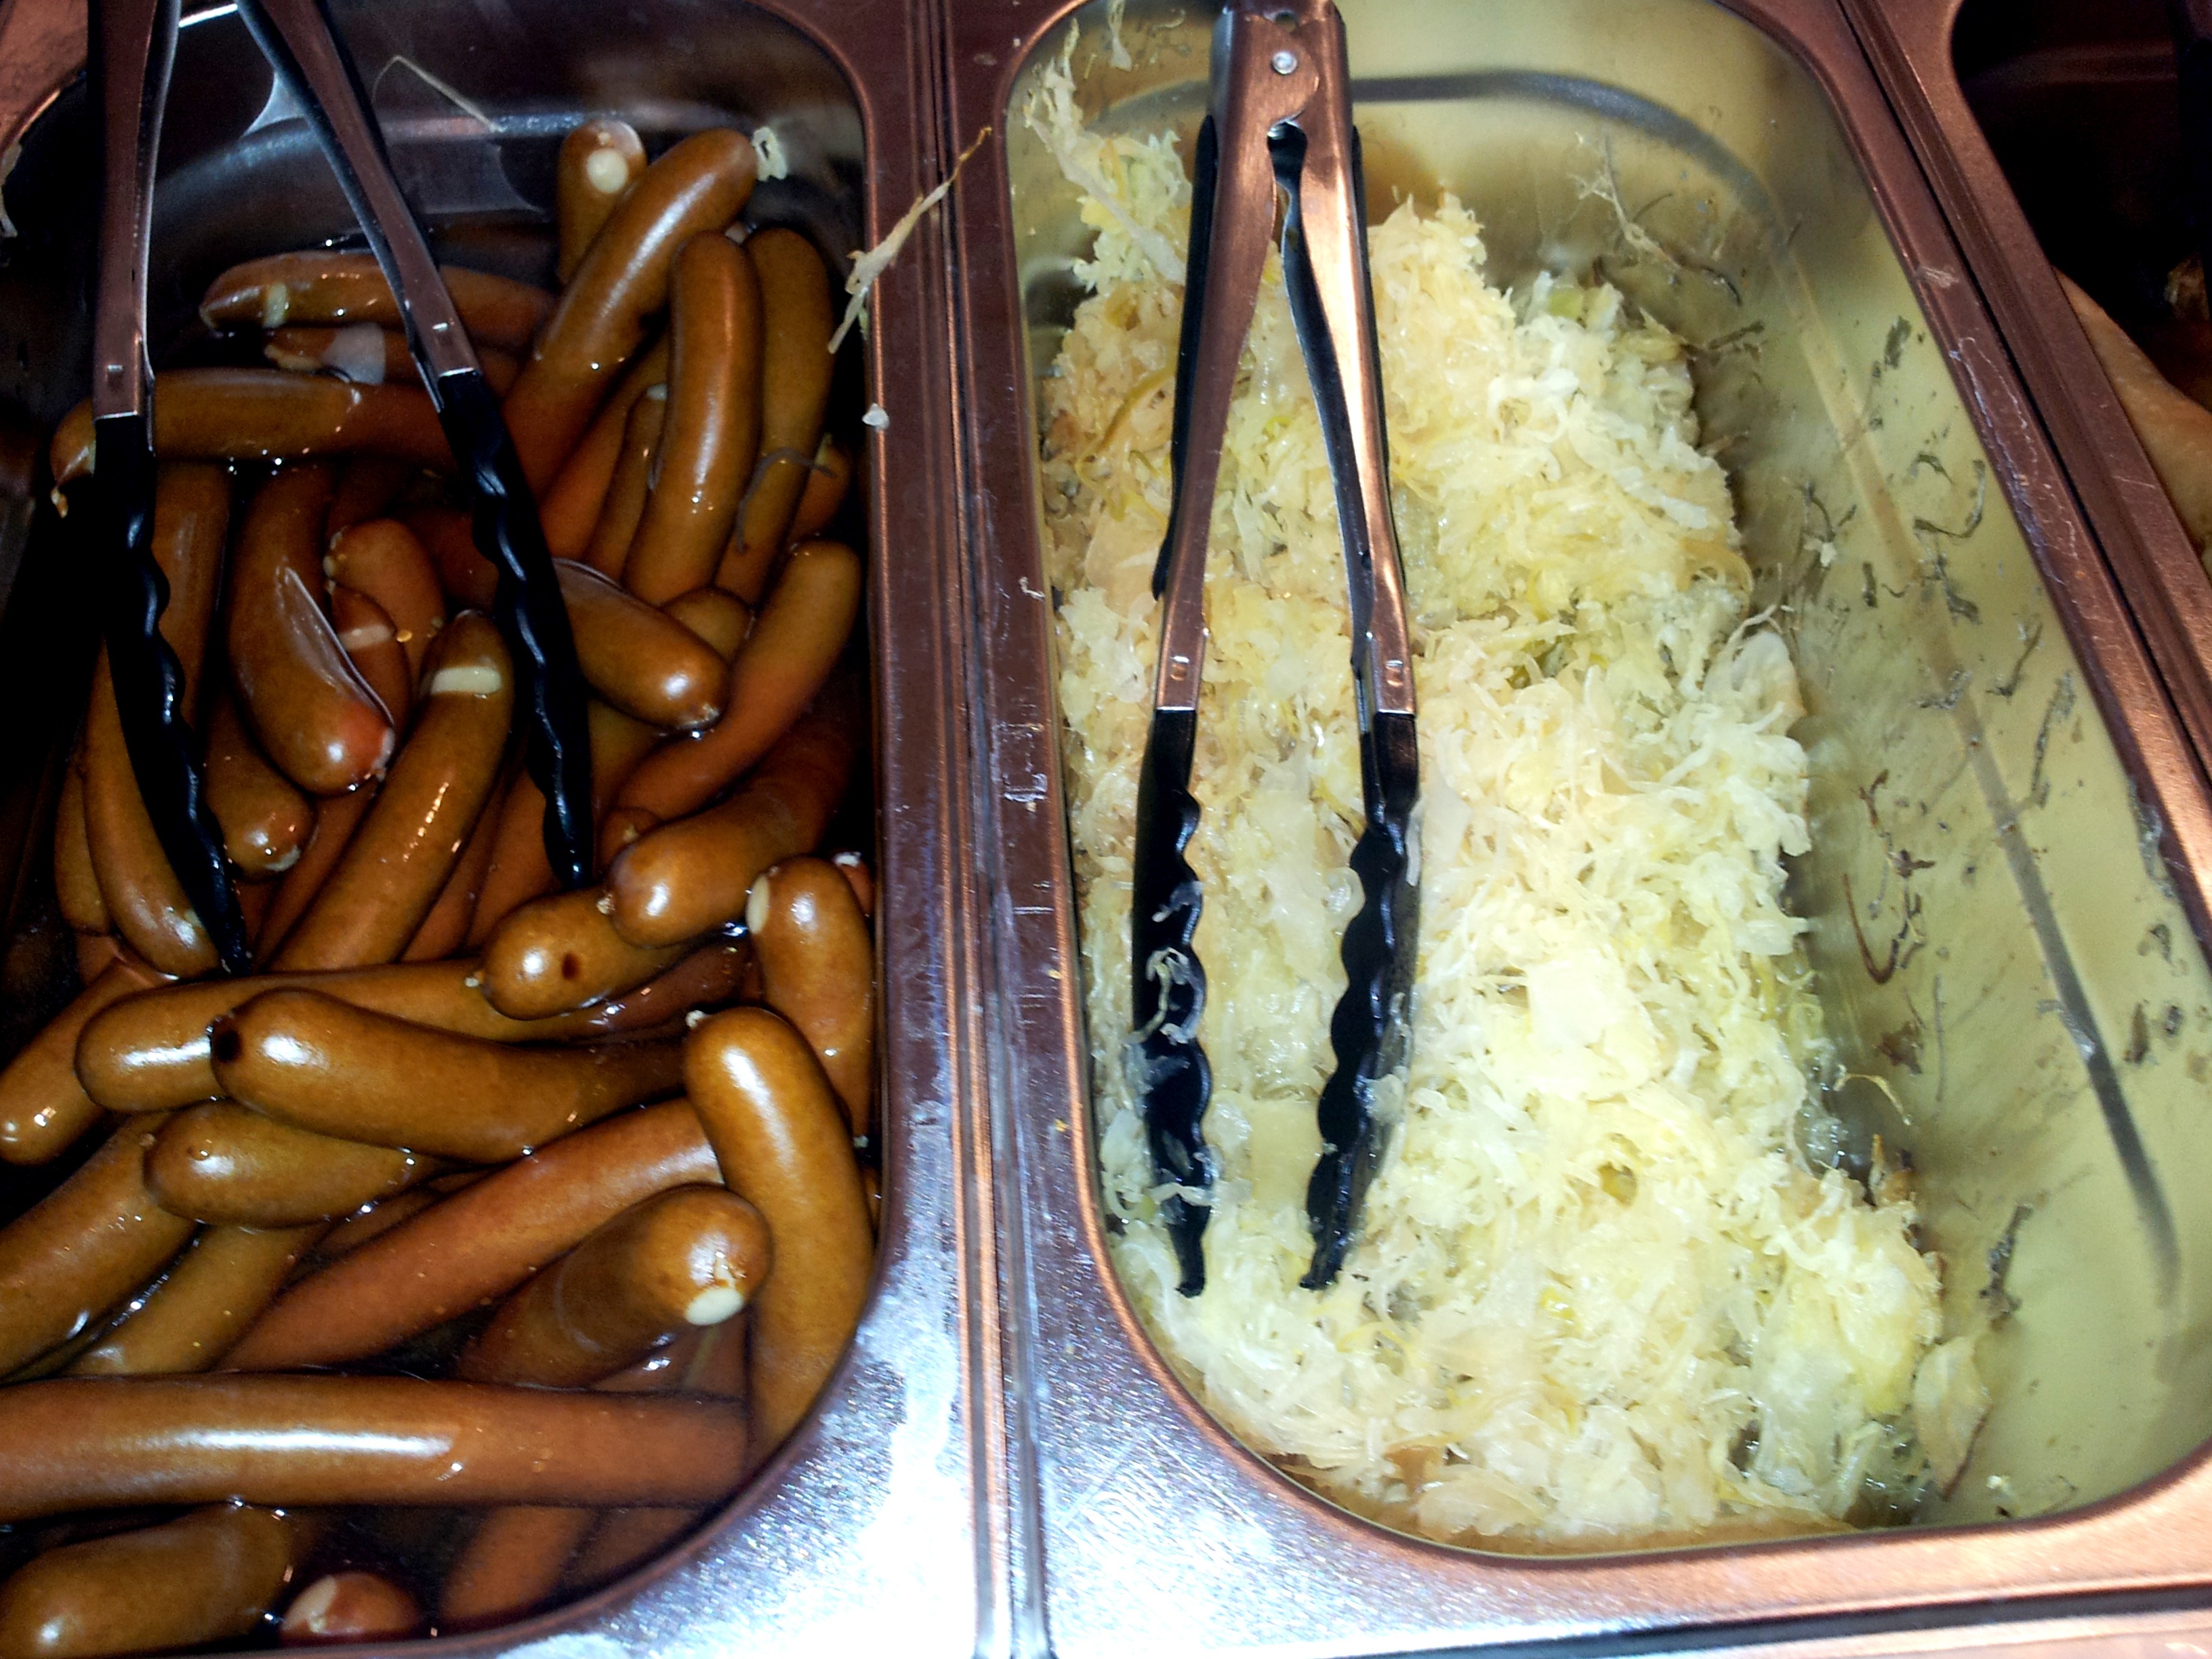
dish, meal, food, produce, fish, lunch, cuisine, asian food, hot dog, sauerkraut, hot dog sausage